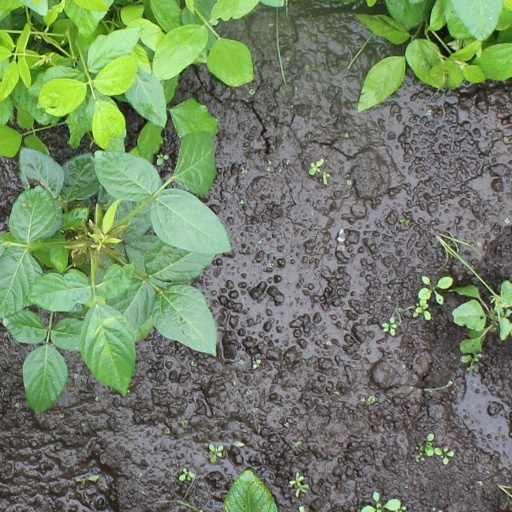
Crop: soybean